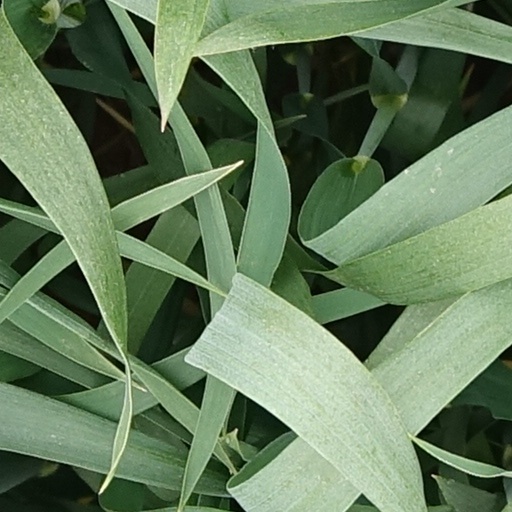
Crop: wheat